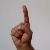
The image shows a hand gesture representing the letter 'D' in Indian Sign Language.